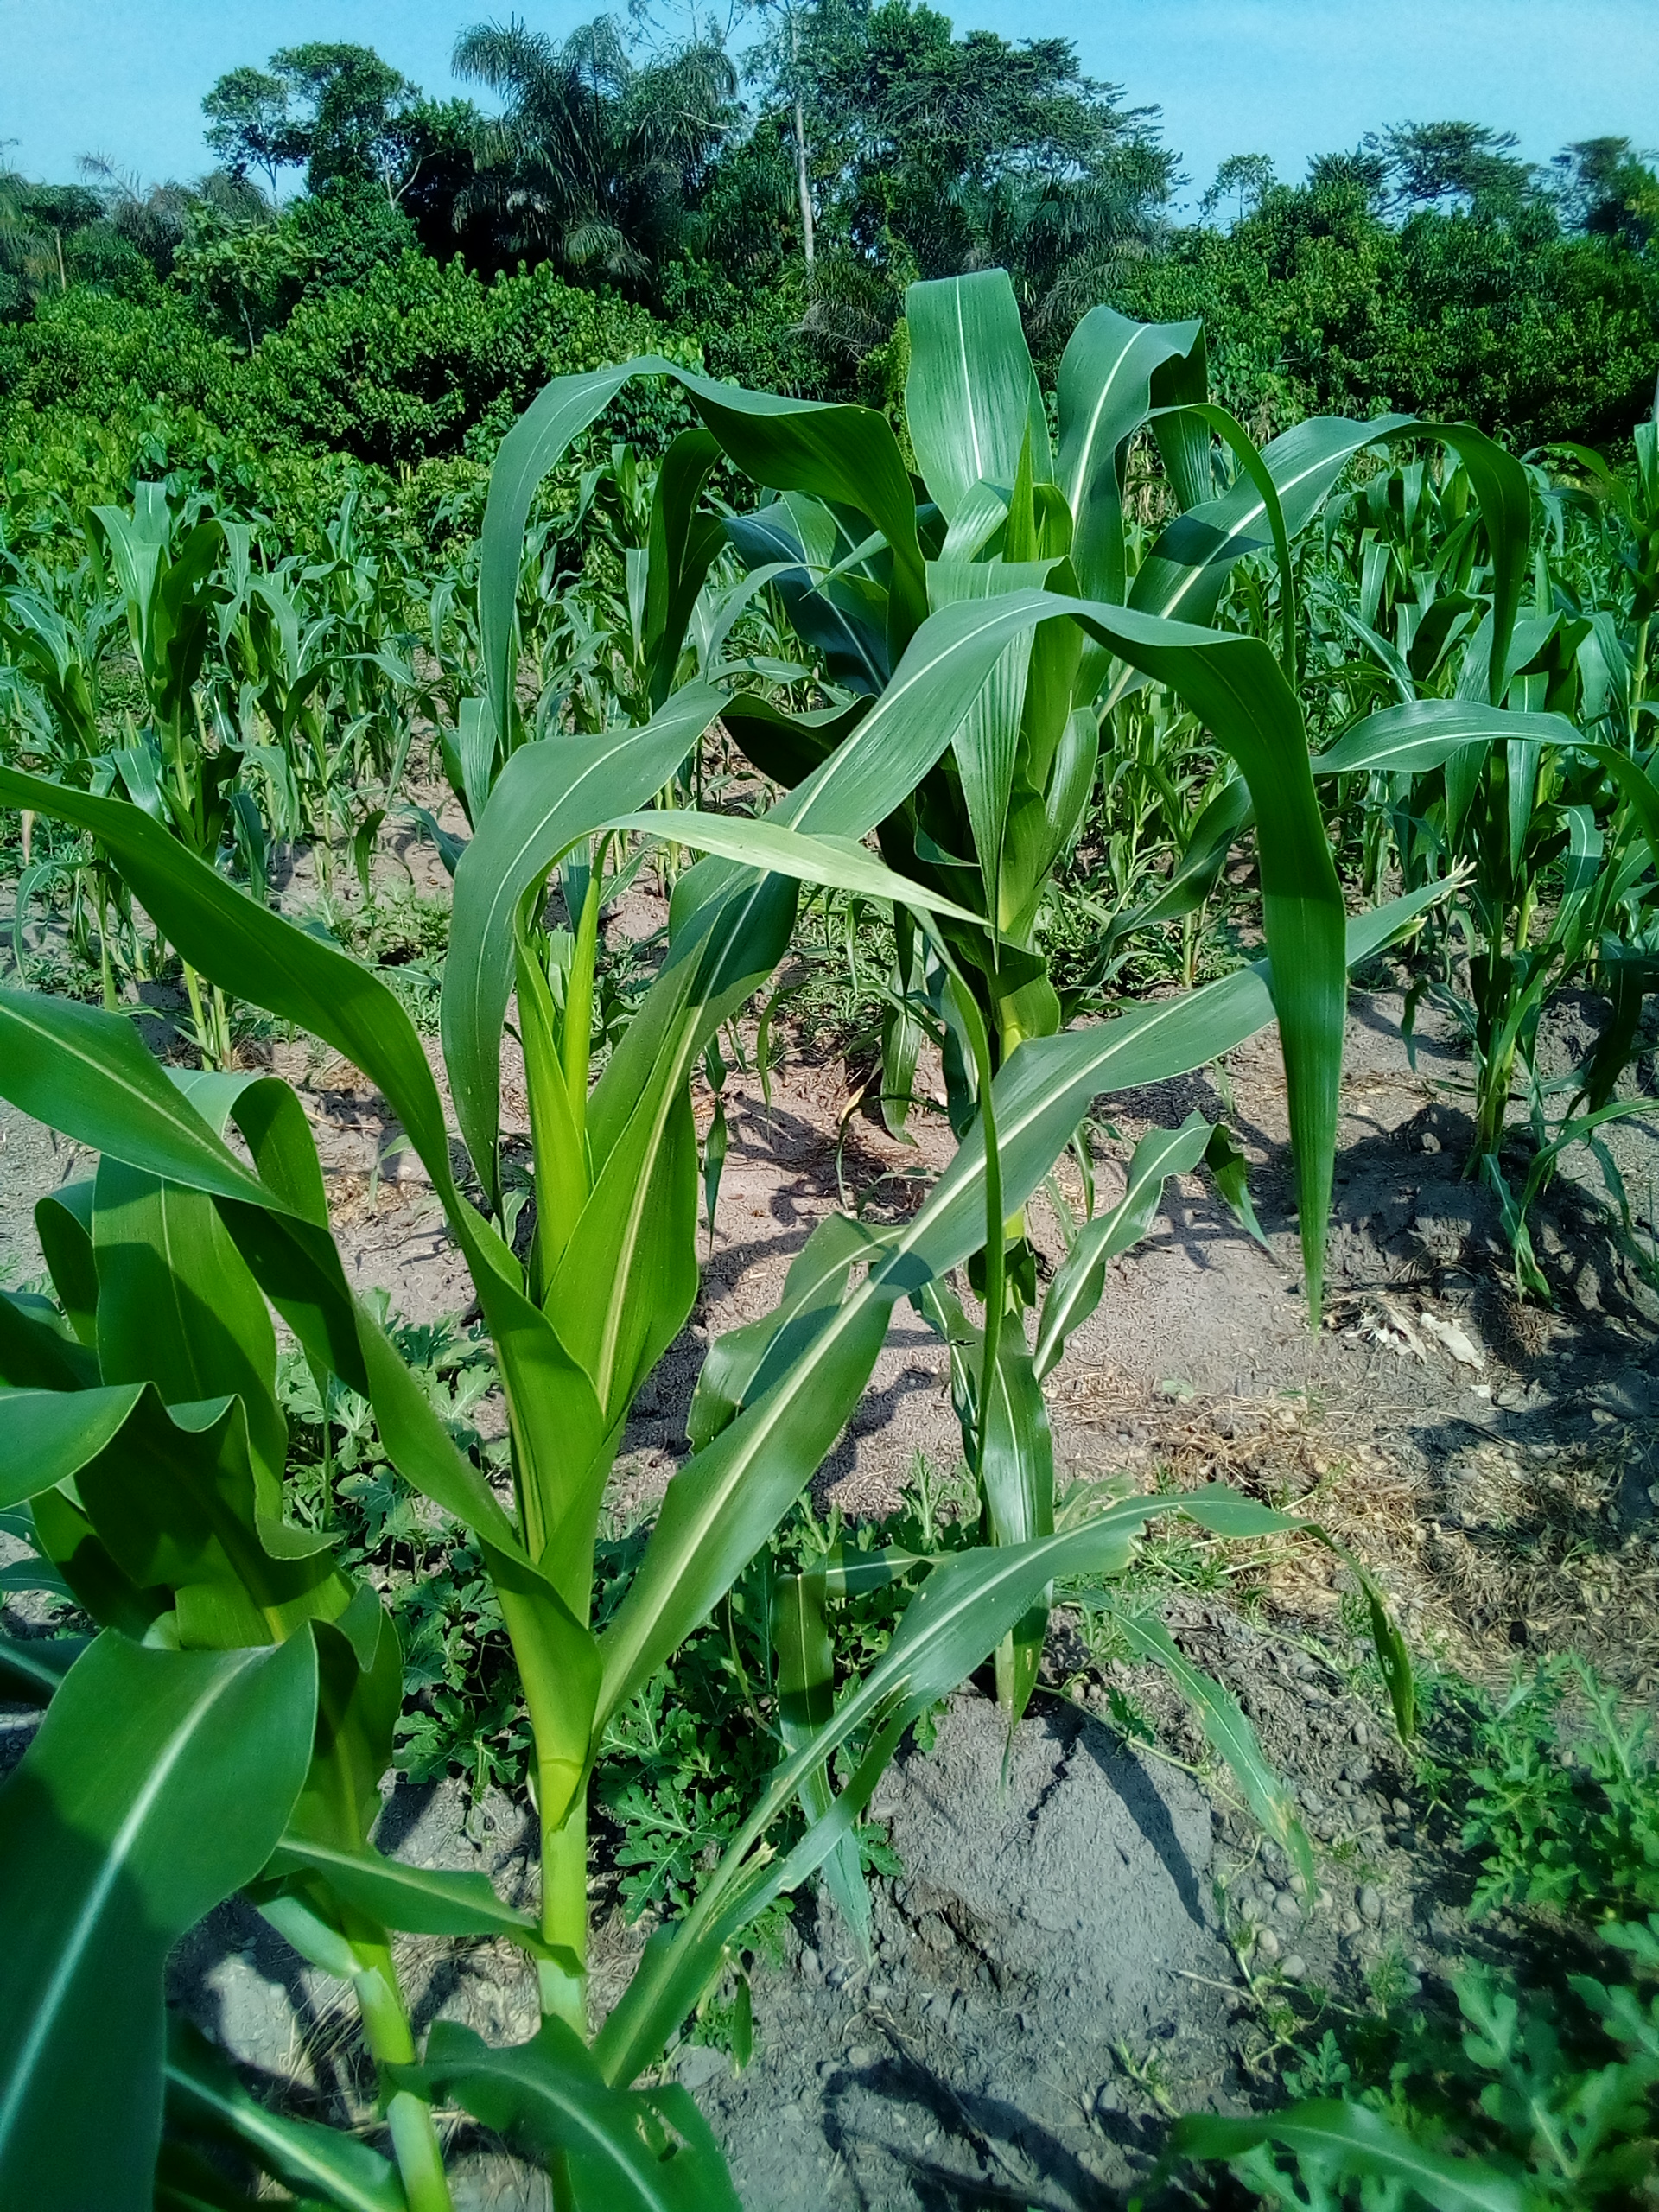
Label: healthy